Wheal Eliza

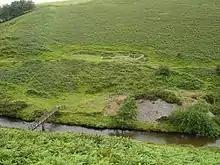
Ruin of a 19th-century iron mine on the land

Established in 1973, the land surrounding the site of the ground had previously been used for mining. Cornwall first played there against Dorset in the 1982 Minor Counties Championship. A single Minor Counties Championship match was played annually there throughout the remainder of that decade and into the 1990s. The ground held its first MCCA Knockout Trophy match in 1994 when Cornwall played Devon, while the following season it held its first List A match when Cornwall played Middlesex in the 1995 NatWest Trophy, while the following season it held a second match in that format when Cornwall played Warwickshire. Cornwall lost both matches against their first-class opponents. No Minor Counties Championship match was played there in 1999, which was the first time no match had been played there since 1982. Minor Counties Championship cricket returned there in 2000, with Cornwall playing annually there until 2006. Cornwall returned to the ground in 2009 to play an MCCA Knockout Trophy fixture against Wiltshire, with them having since played a further two matches in that competition at the ground. Minor Counties Championship cricket returned there in 2010, with the resumption of an annual fixture.